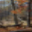
Label: forest